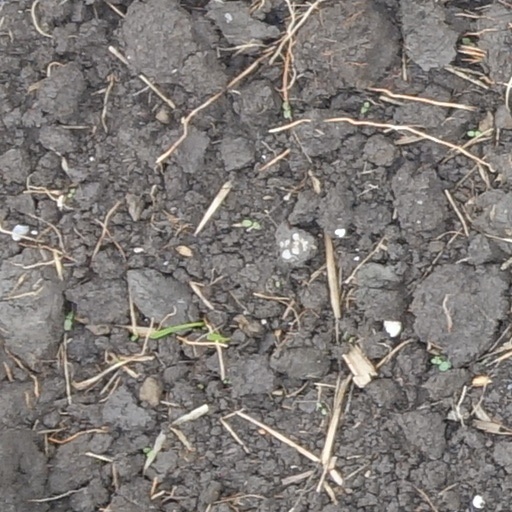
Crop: wheat